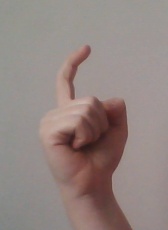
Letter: ra